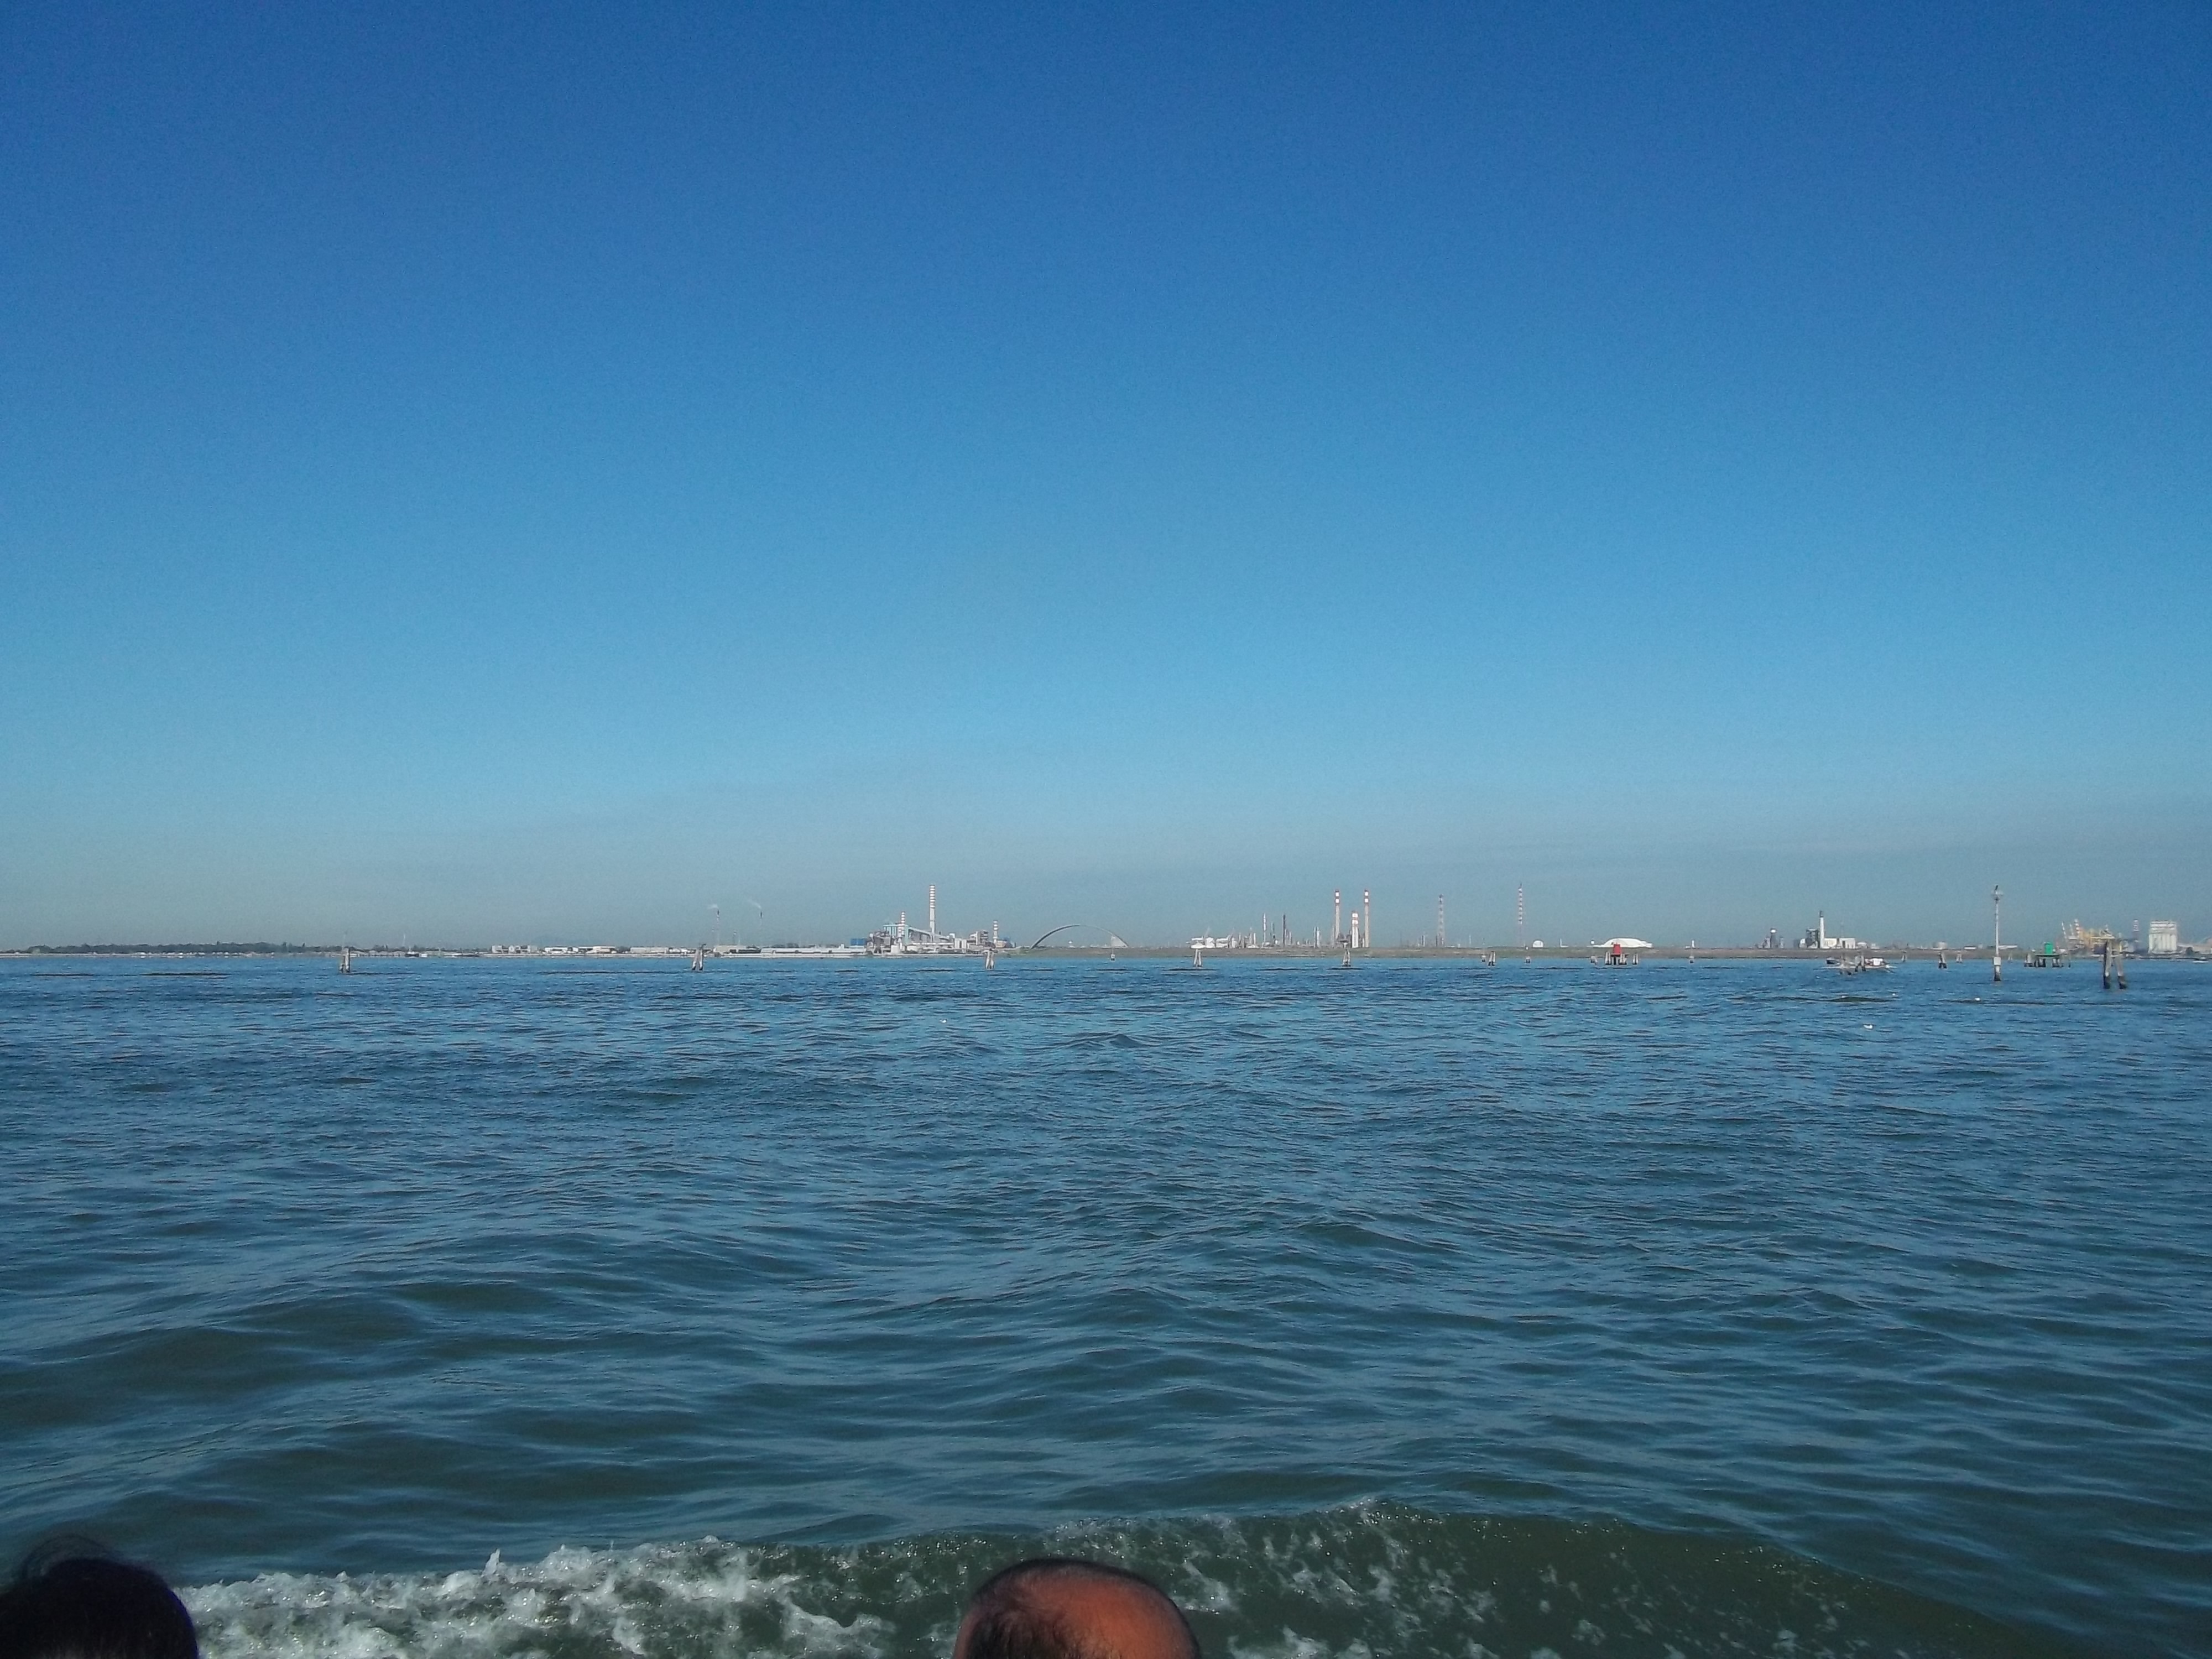
sea, coast, ocean, horizon, boat, shore, wave, vehicle, sailing, bay, body of water, sail, cape, wind wave